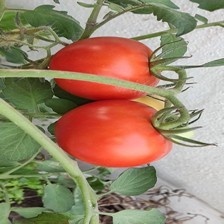
Label: tomato